Question: Please indicate a possible affordance area of the book that can be used for holding
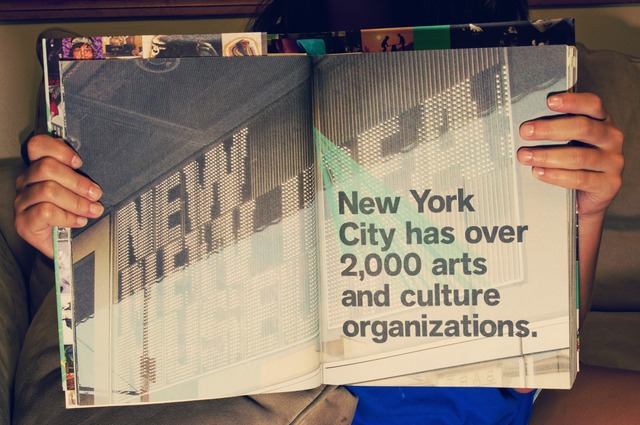
Answer: [35.5, 22, 596.5, 406]